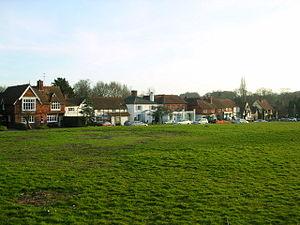
Chiddingfold est un village situé dans le district du Waverley dans le Surrey en Angleterre.